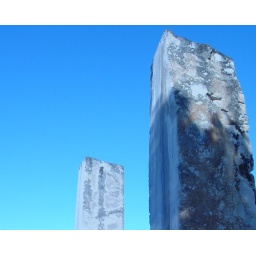
Concrete columns from a demolished building framed by a blue winter sky.